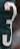
Number: 3